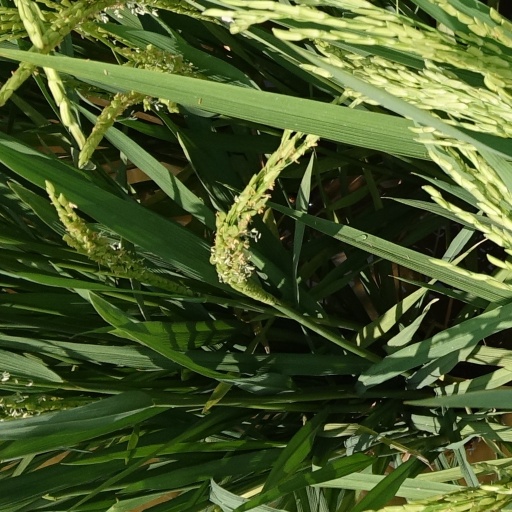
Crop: rice